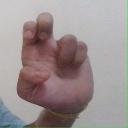
अक्षर: अ